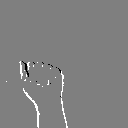
ASL letter: a